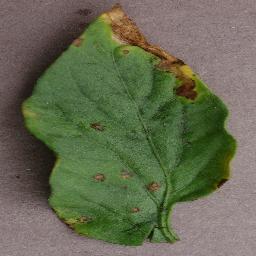
Label: Tomato___Bacterial_spot